Convulxin

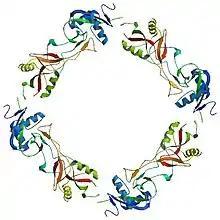
Ring like protein α4β4 structure of convulxin

Convulxin is a snake venom toxin found in a tropical rattlesnake known as "Crotalus durissus terrificus". It belongs to the family of hemotoxins, which destroy red blood cells or, as is the case with convulxin, induce blood coagulation.